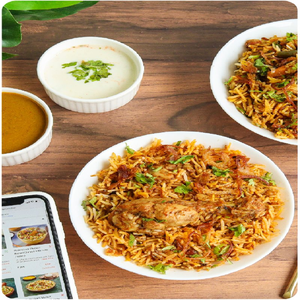
Dish: biryani